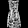
Label: Dress